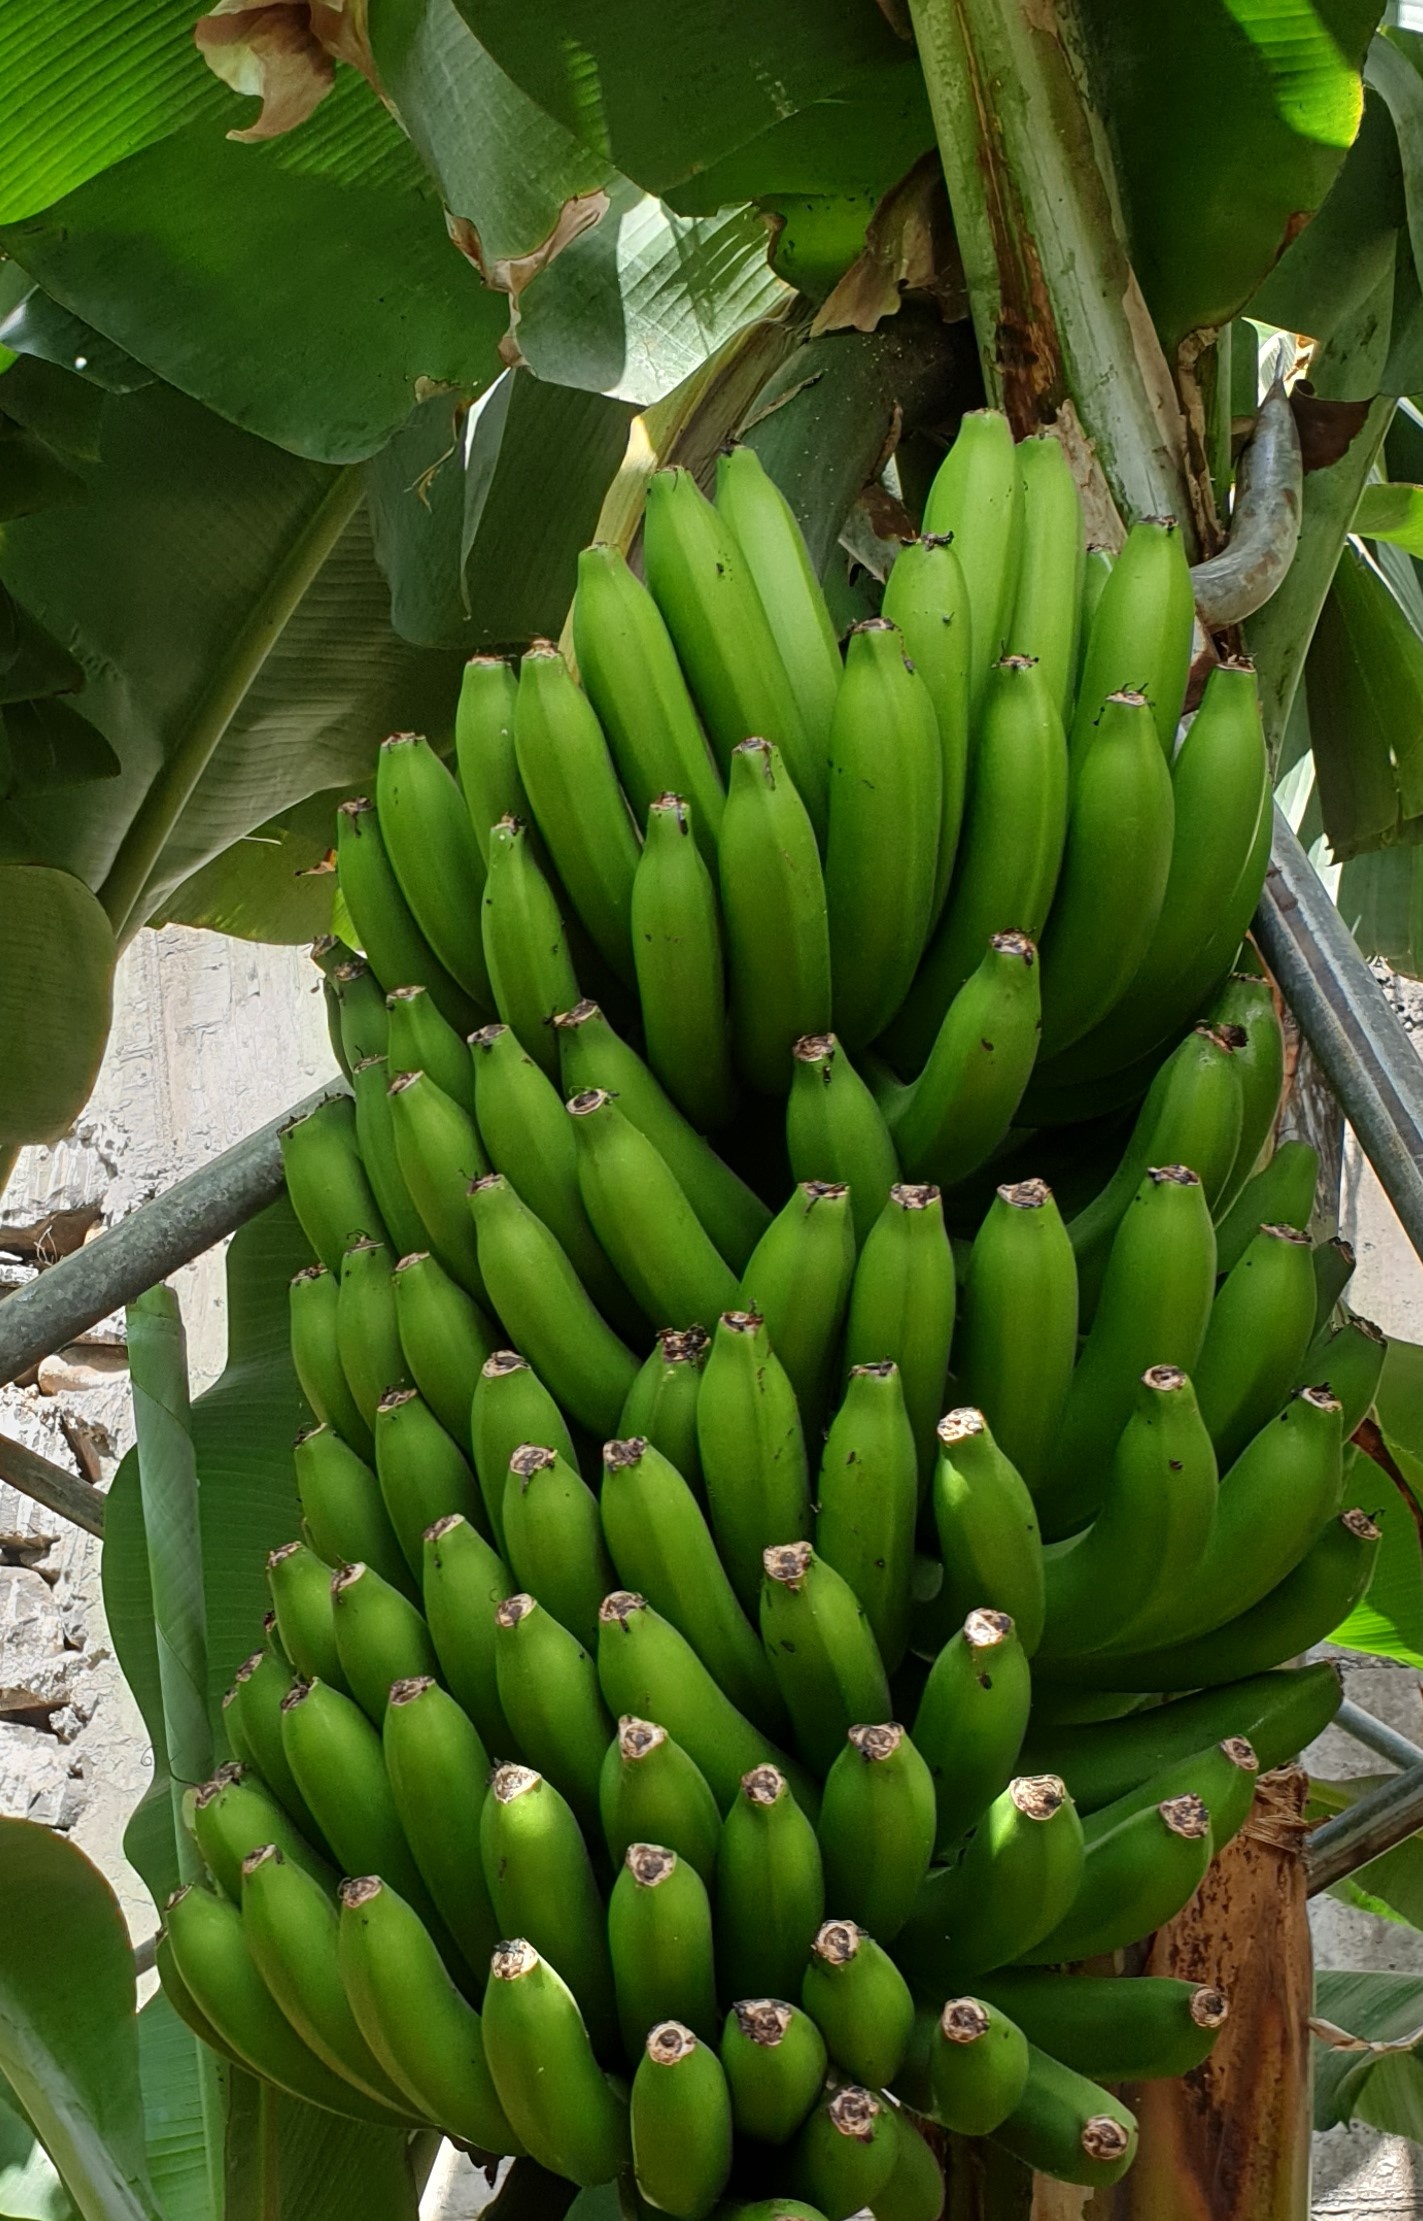
Label: Cut